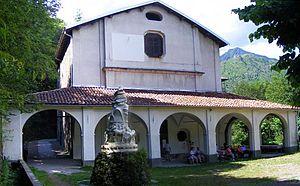
Le Sanctuaire de la Novareia est dédié à Notre-Dame de Grâce. Il est situé dans la commune de Portula à 750 m d'altitude.